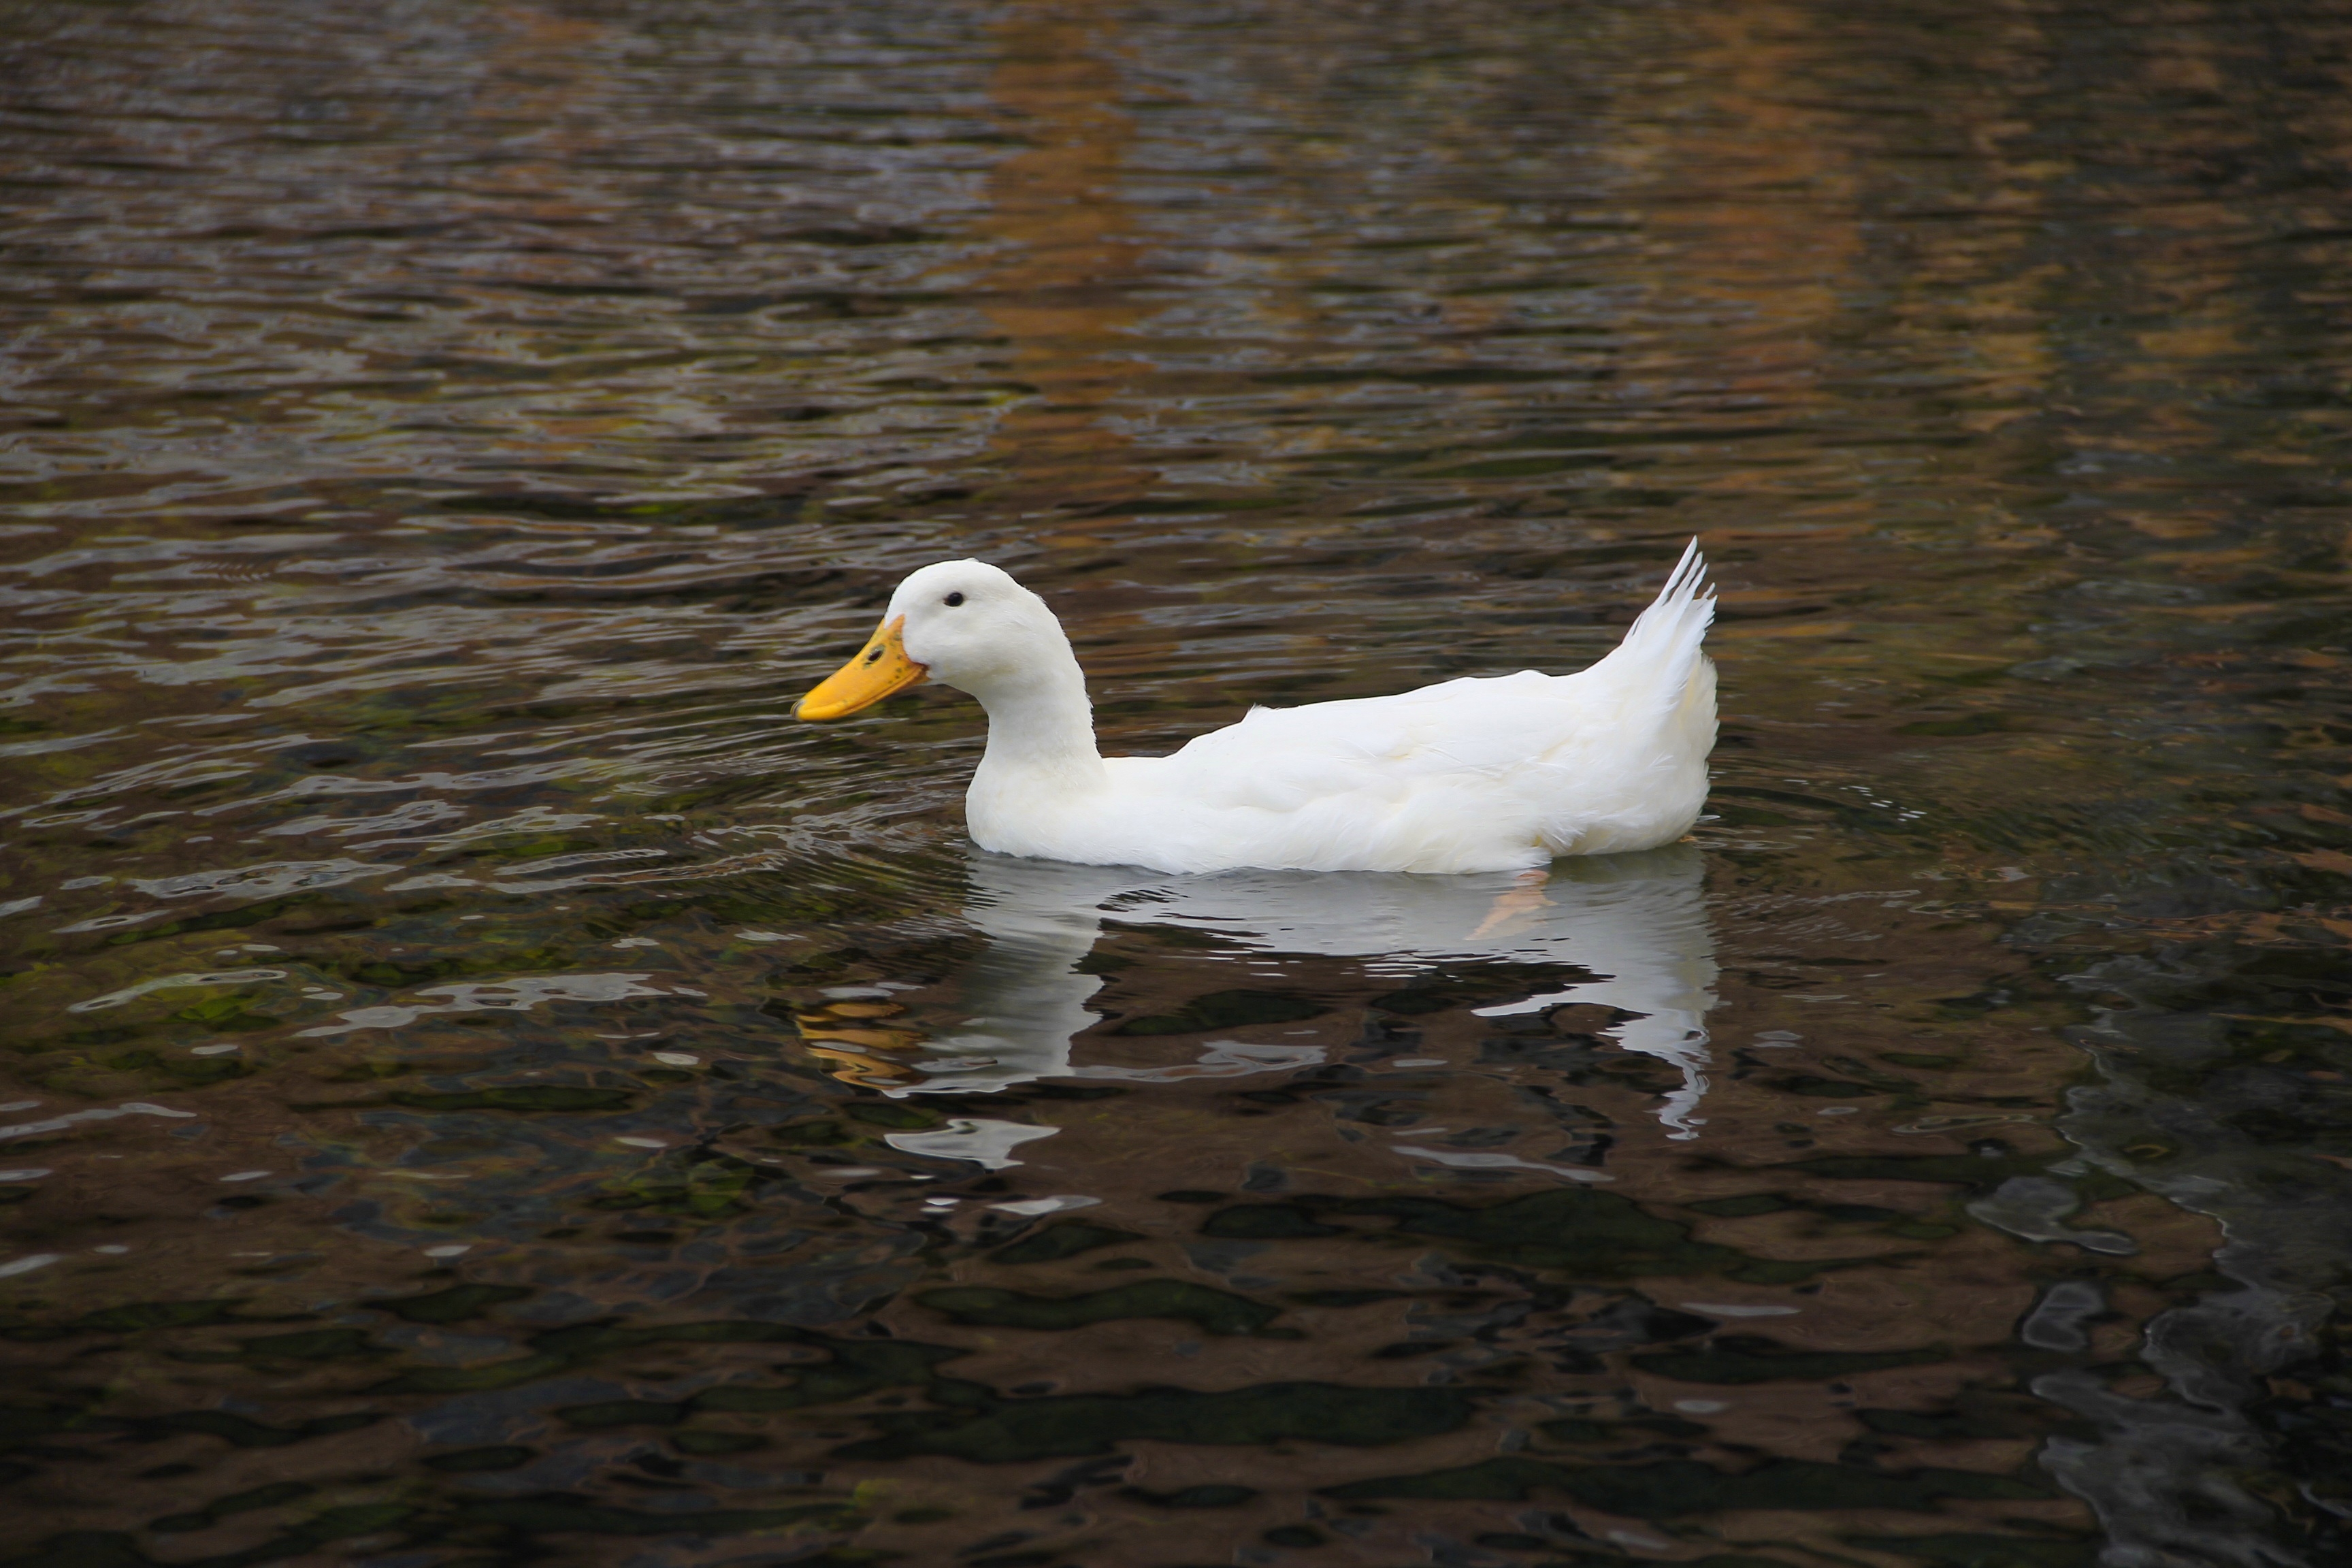
water, nature, bird, wing, pond, wildlife, reflection, beak, fauna, swan, duck, vertebrate, waterfowl, water bird, ducks geese and swans